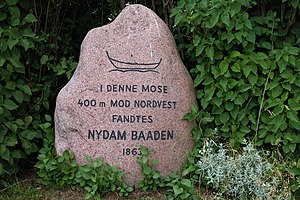
Nydambåden / Mindesten
Mindestenen ved Nydam Mose.
Mindesten ved Nydam Mose, Øster Sottrup, Danmark
Nydambåden er en 3 tons og 23 m lang og 3,5 m bred klinkbygget egetræsbåd, der repræsenterer et udviklingstrin mellem den syede plankebåd fra Hjortspring og de egentlige vikingeskibe. Båden er fra ca. 320 e. Kr. og blev den 18. august 1863 fundet i Nydam Mose i det østlige Sønderjylland. Mosen ligger ved landsbyen Øster Sottrup ca. 8 km vest for Sønderborg. Båden var et krigsfartøj med en besætning på 45 mand, deraf var 36 roere. Den er i dag udstillet på Gottorp Slot i Slesvig by.